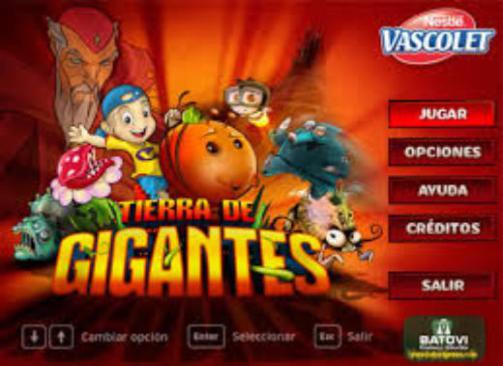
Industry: Food